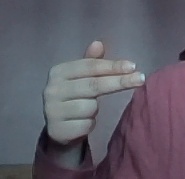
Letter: ghain